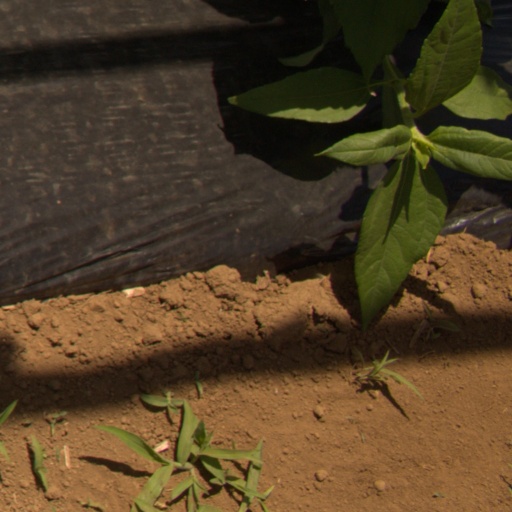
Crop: Jerusalem artichoke